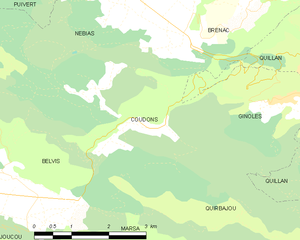
Carte des communes françaises: Coudons